Priscilla Braislin

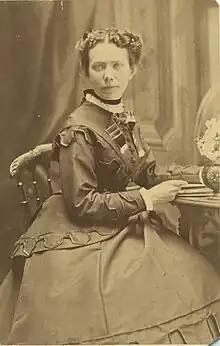

Priscilla Harris Braislin Merrick (July 1838 – December 15, 1888) was the first mathematics professor at Vassar College.